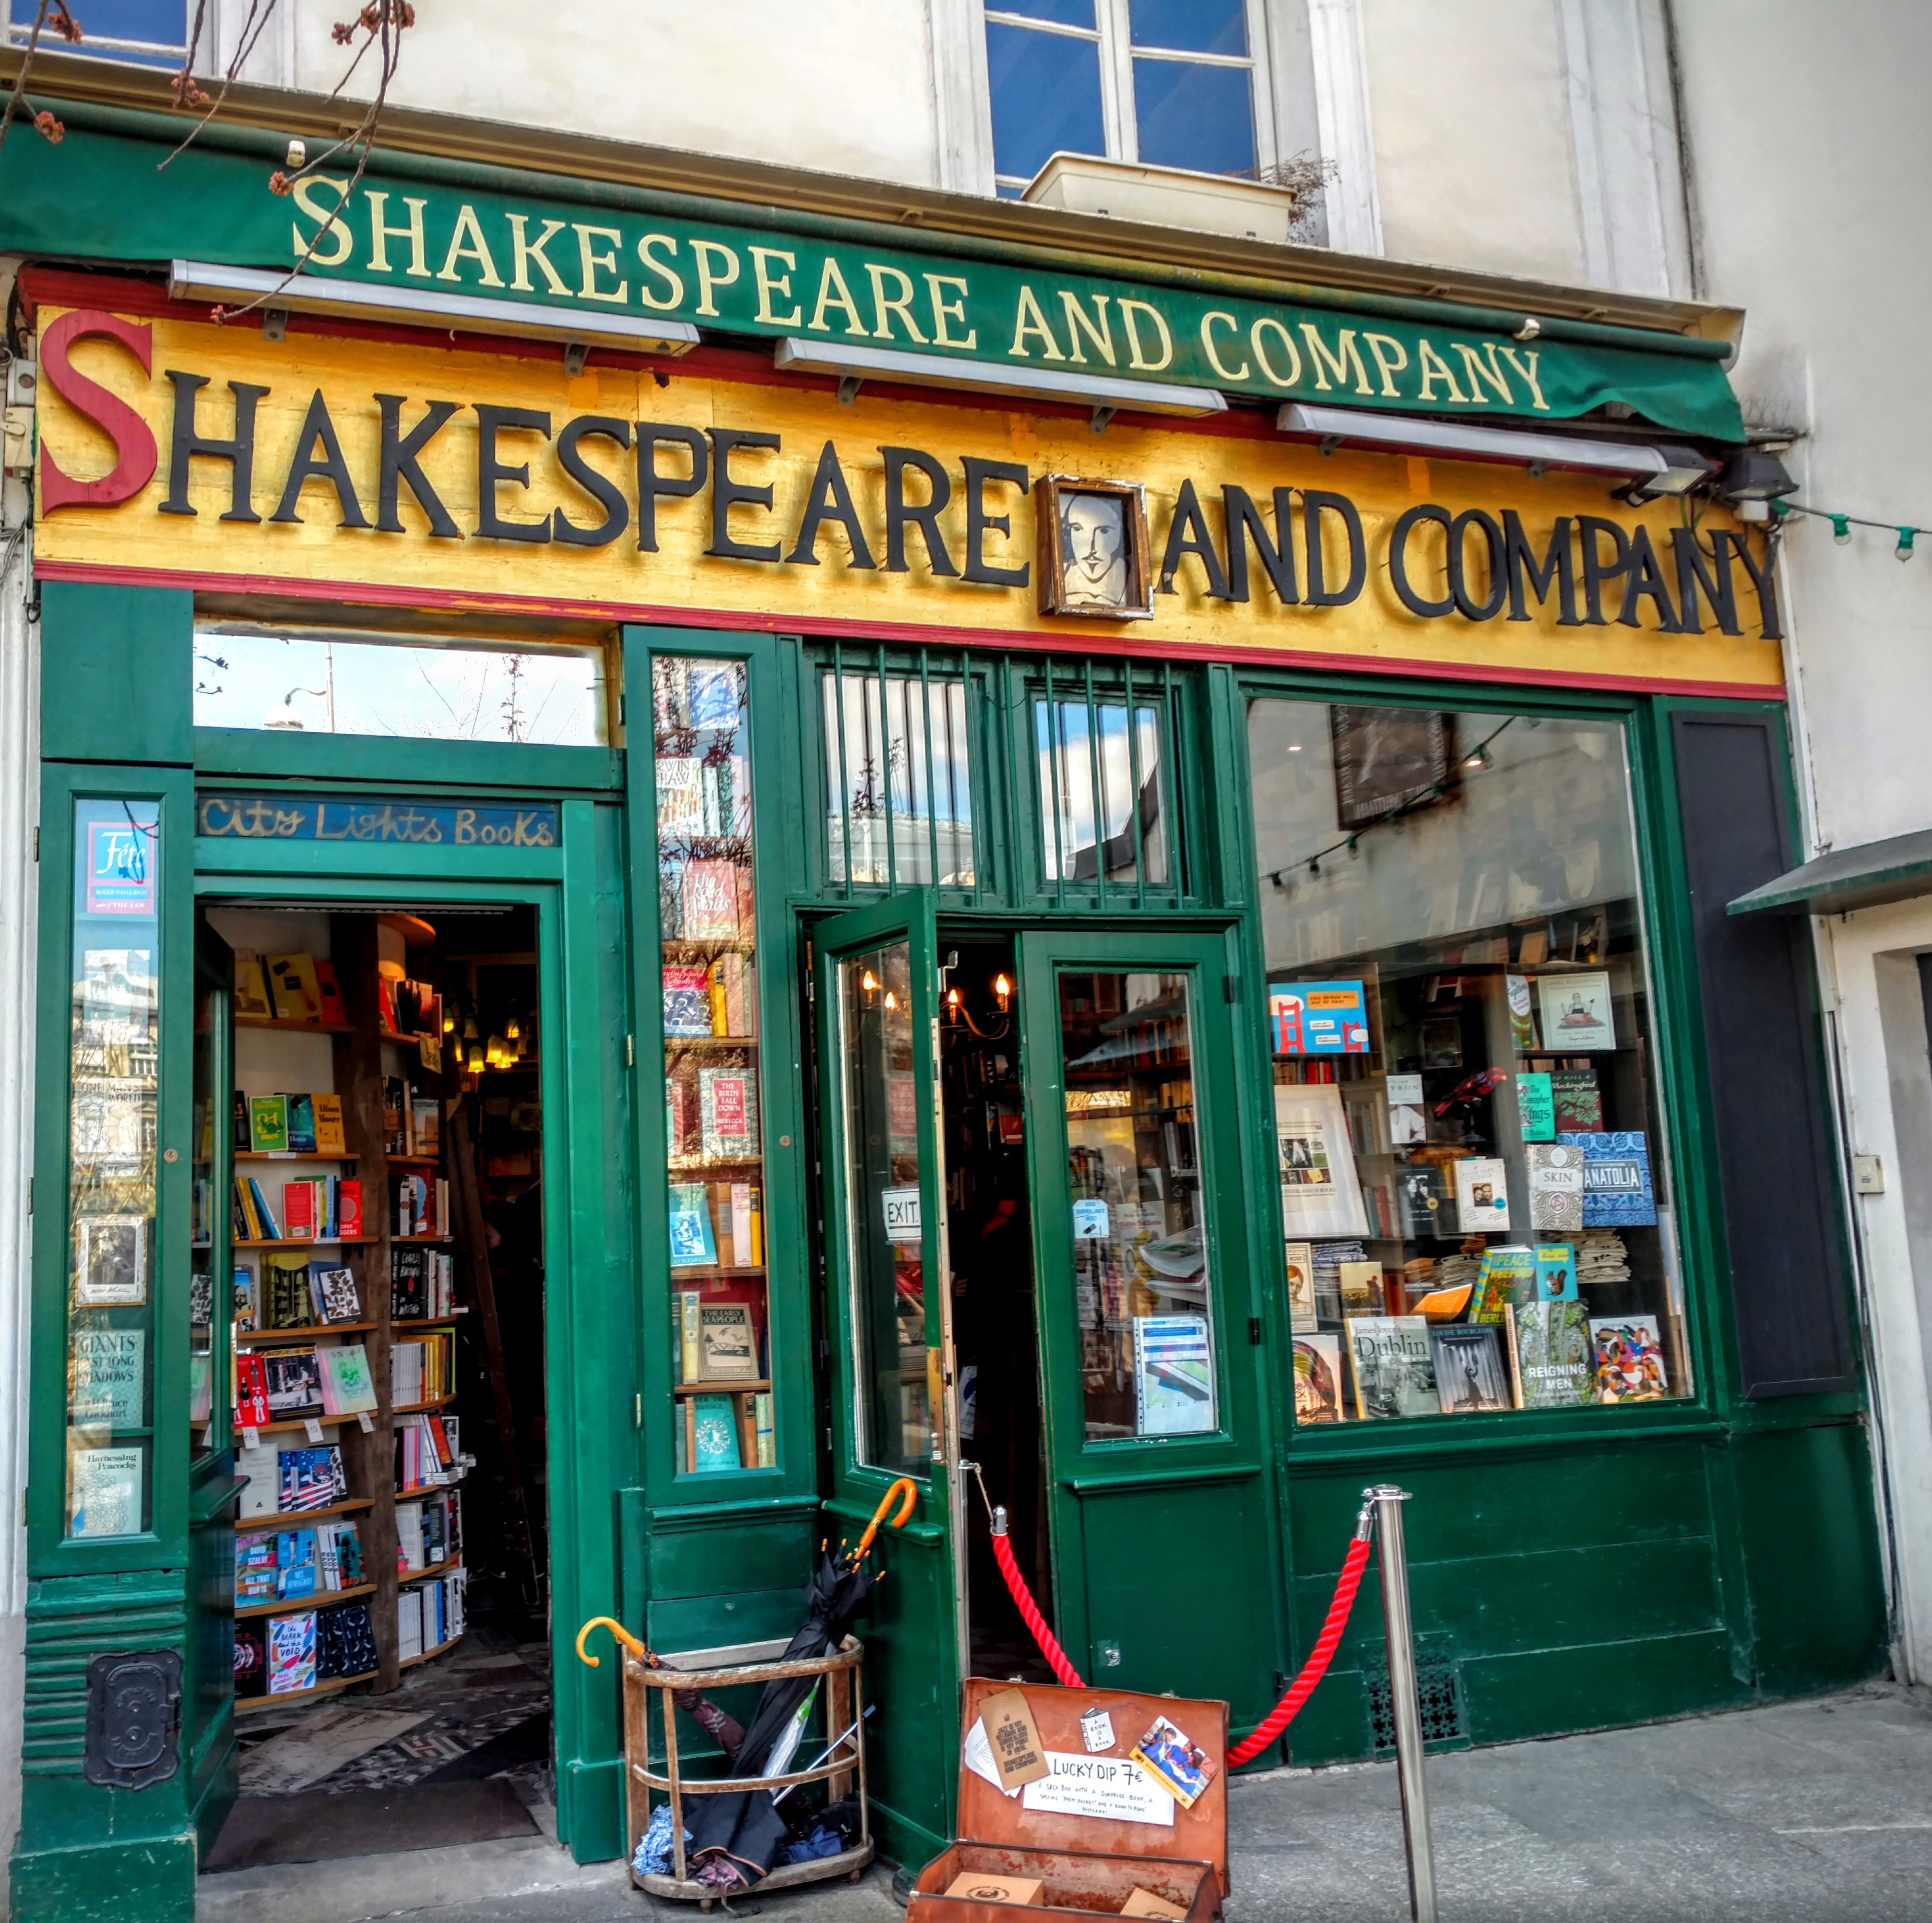
paris, reading, food, business, shopping, international, bookstore, literature, books, stall, supermarket, learn, grocery store, bookshop, retail, knowledge, shakespeare and company, outdoor structure, liquor store, convenience store, bookselling, newsagent's shop